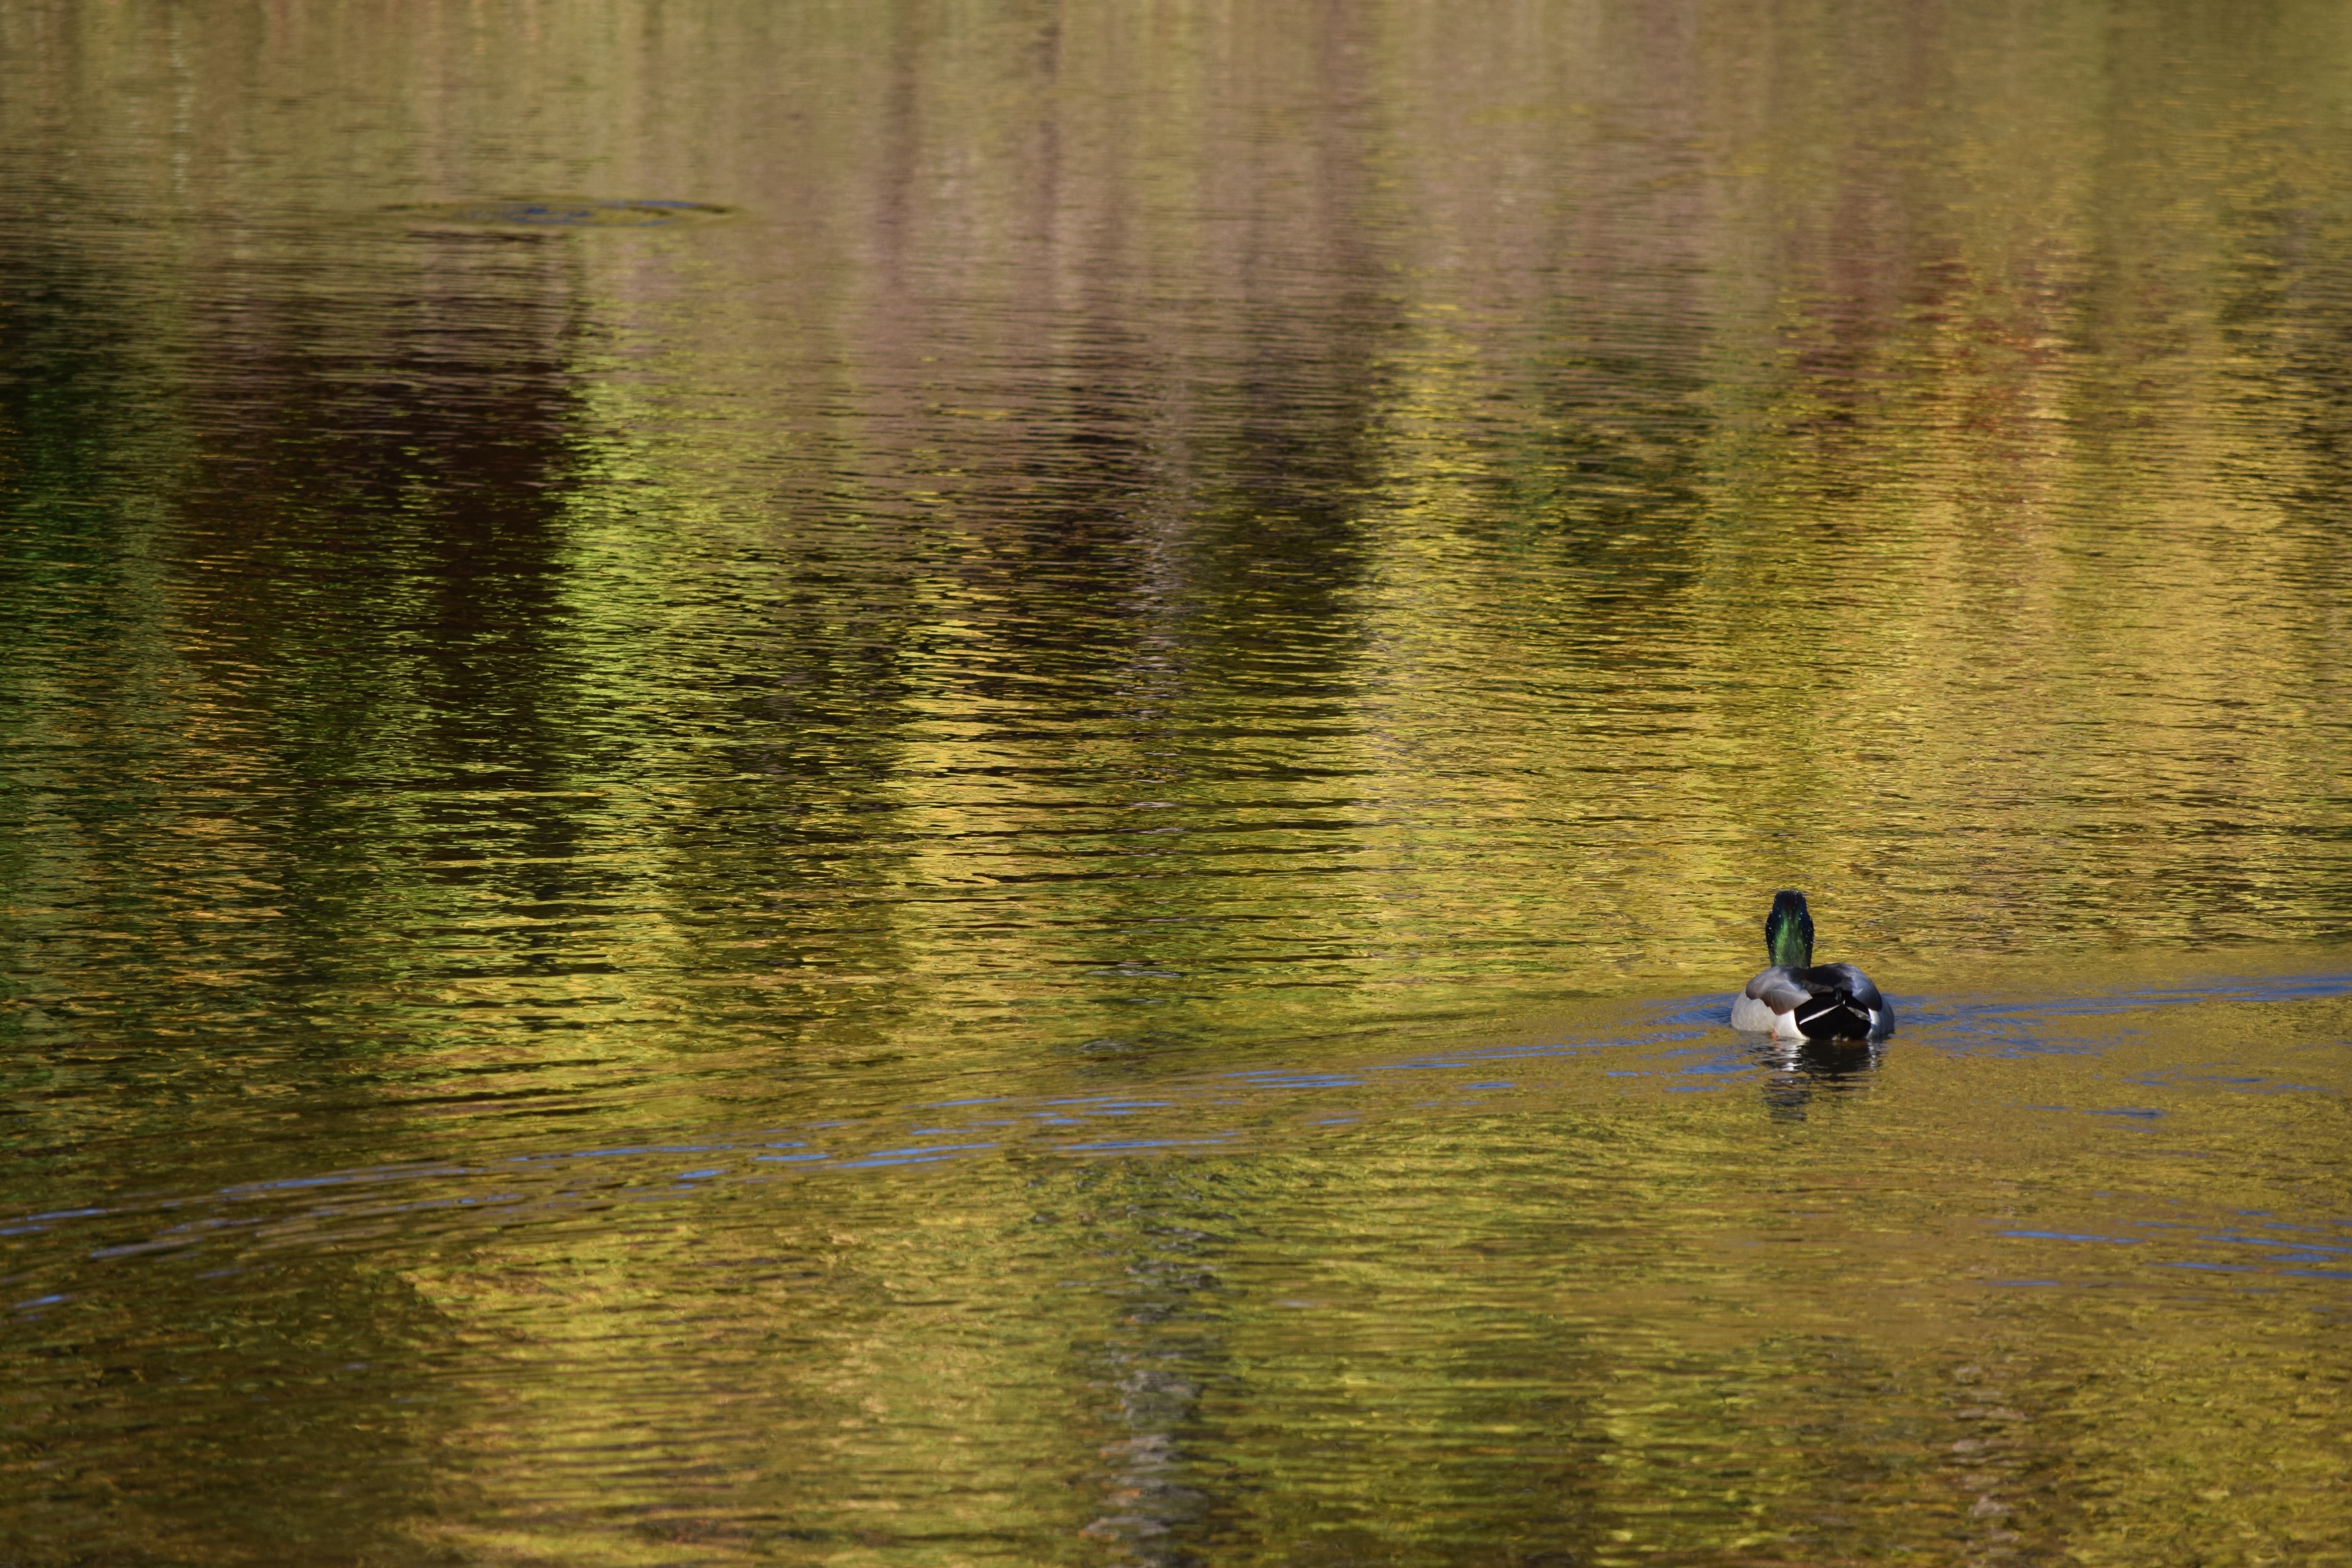
water, nature, bird, sunlight, morning, lake, river, pond, wildlife, tranquility, reflection, peaceful, park, serene, duck, wetland, serenity, waterfowl, water bird, mallard, monet, ducks geese and swans